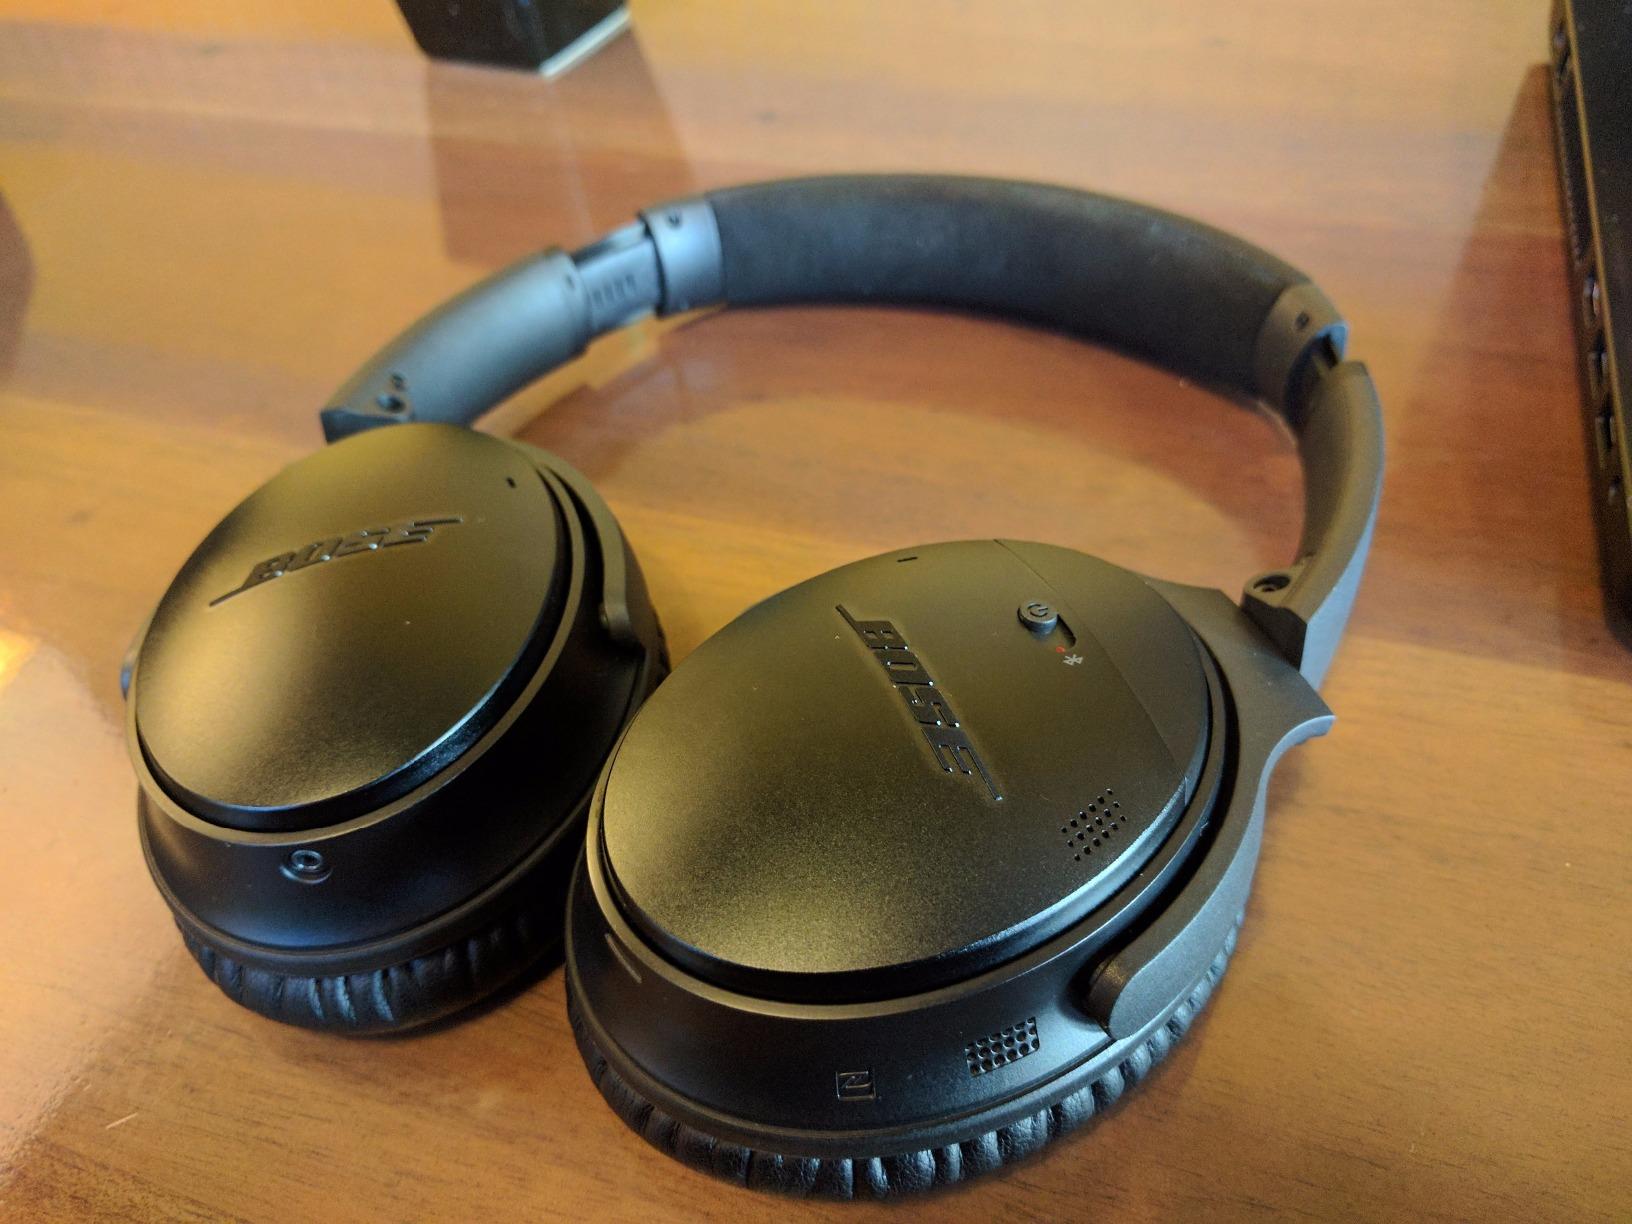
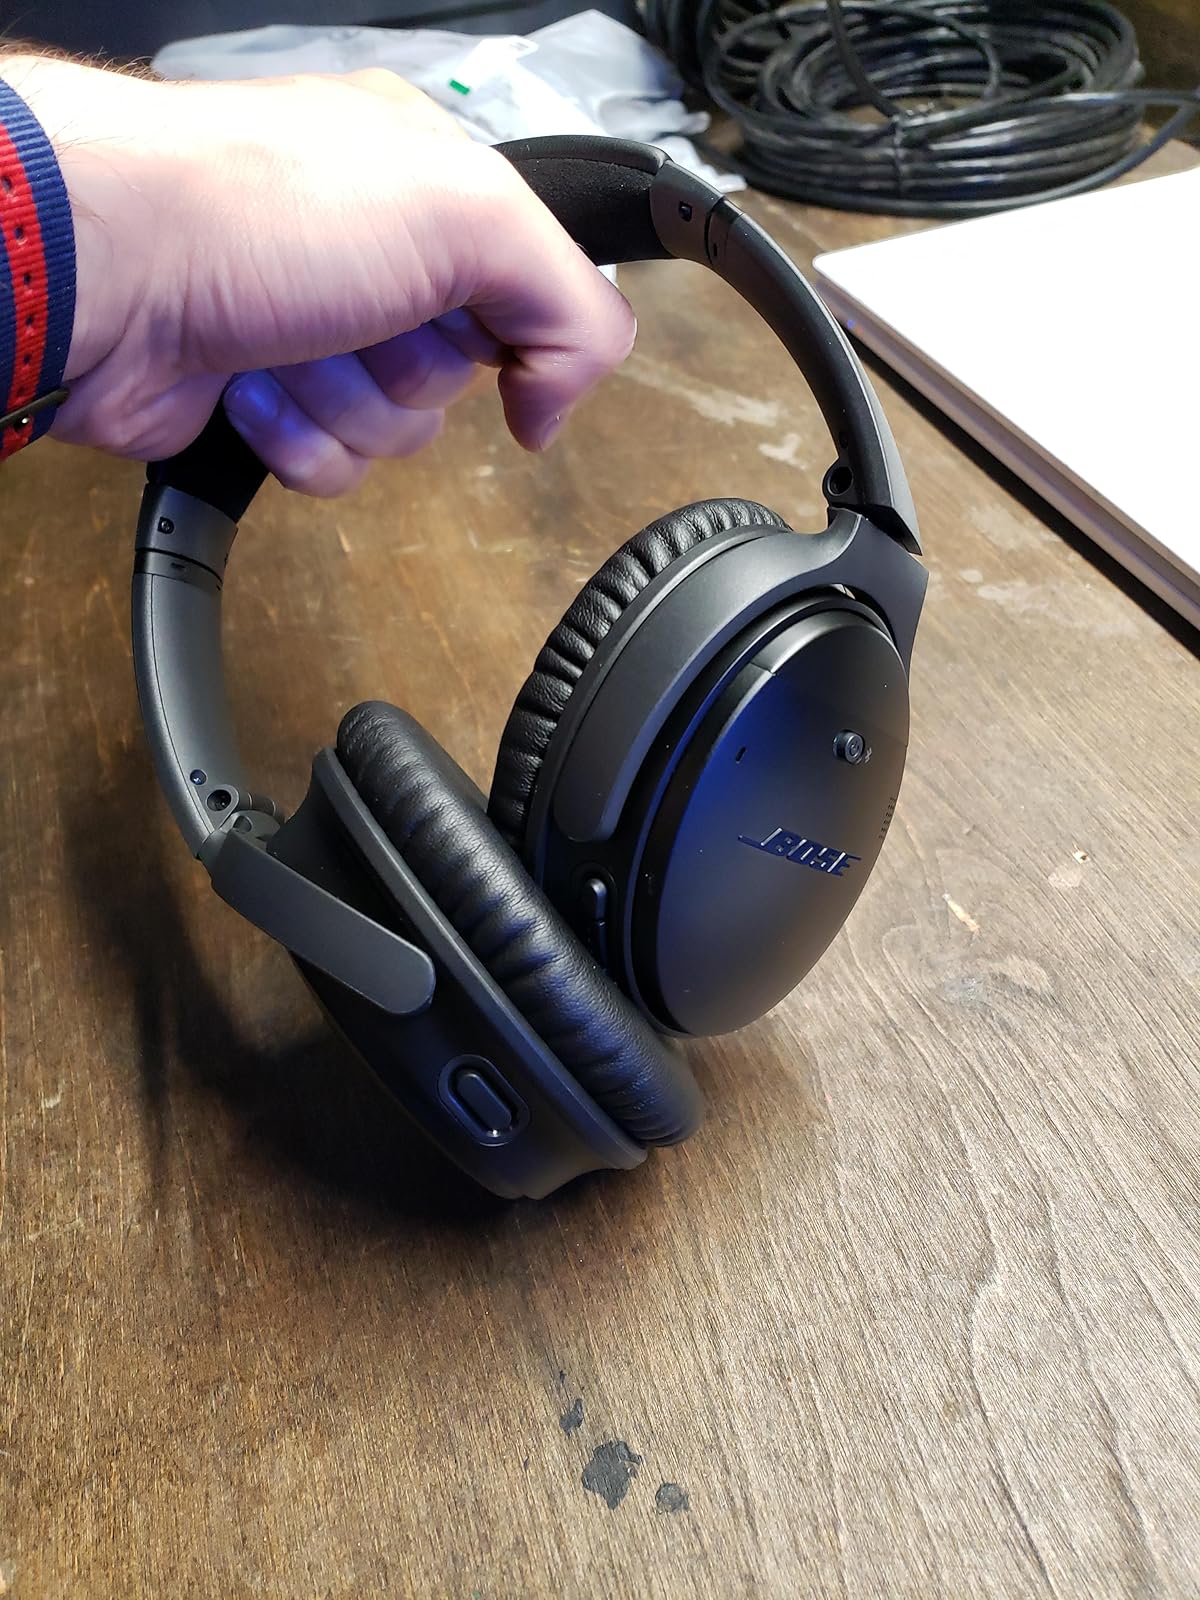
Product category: headphones
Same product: yes